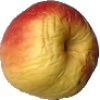
Label: Apple Red Yellow 1